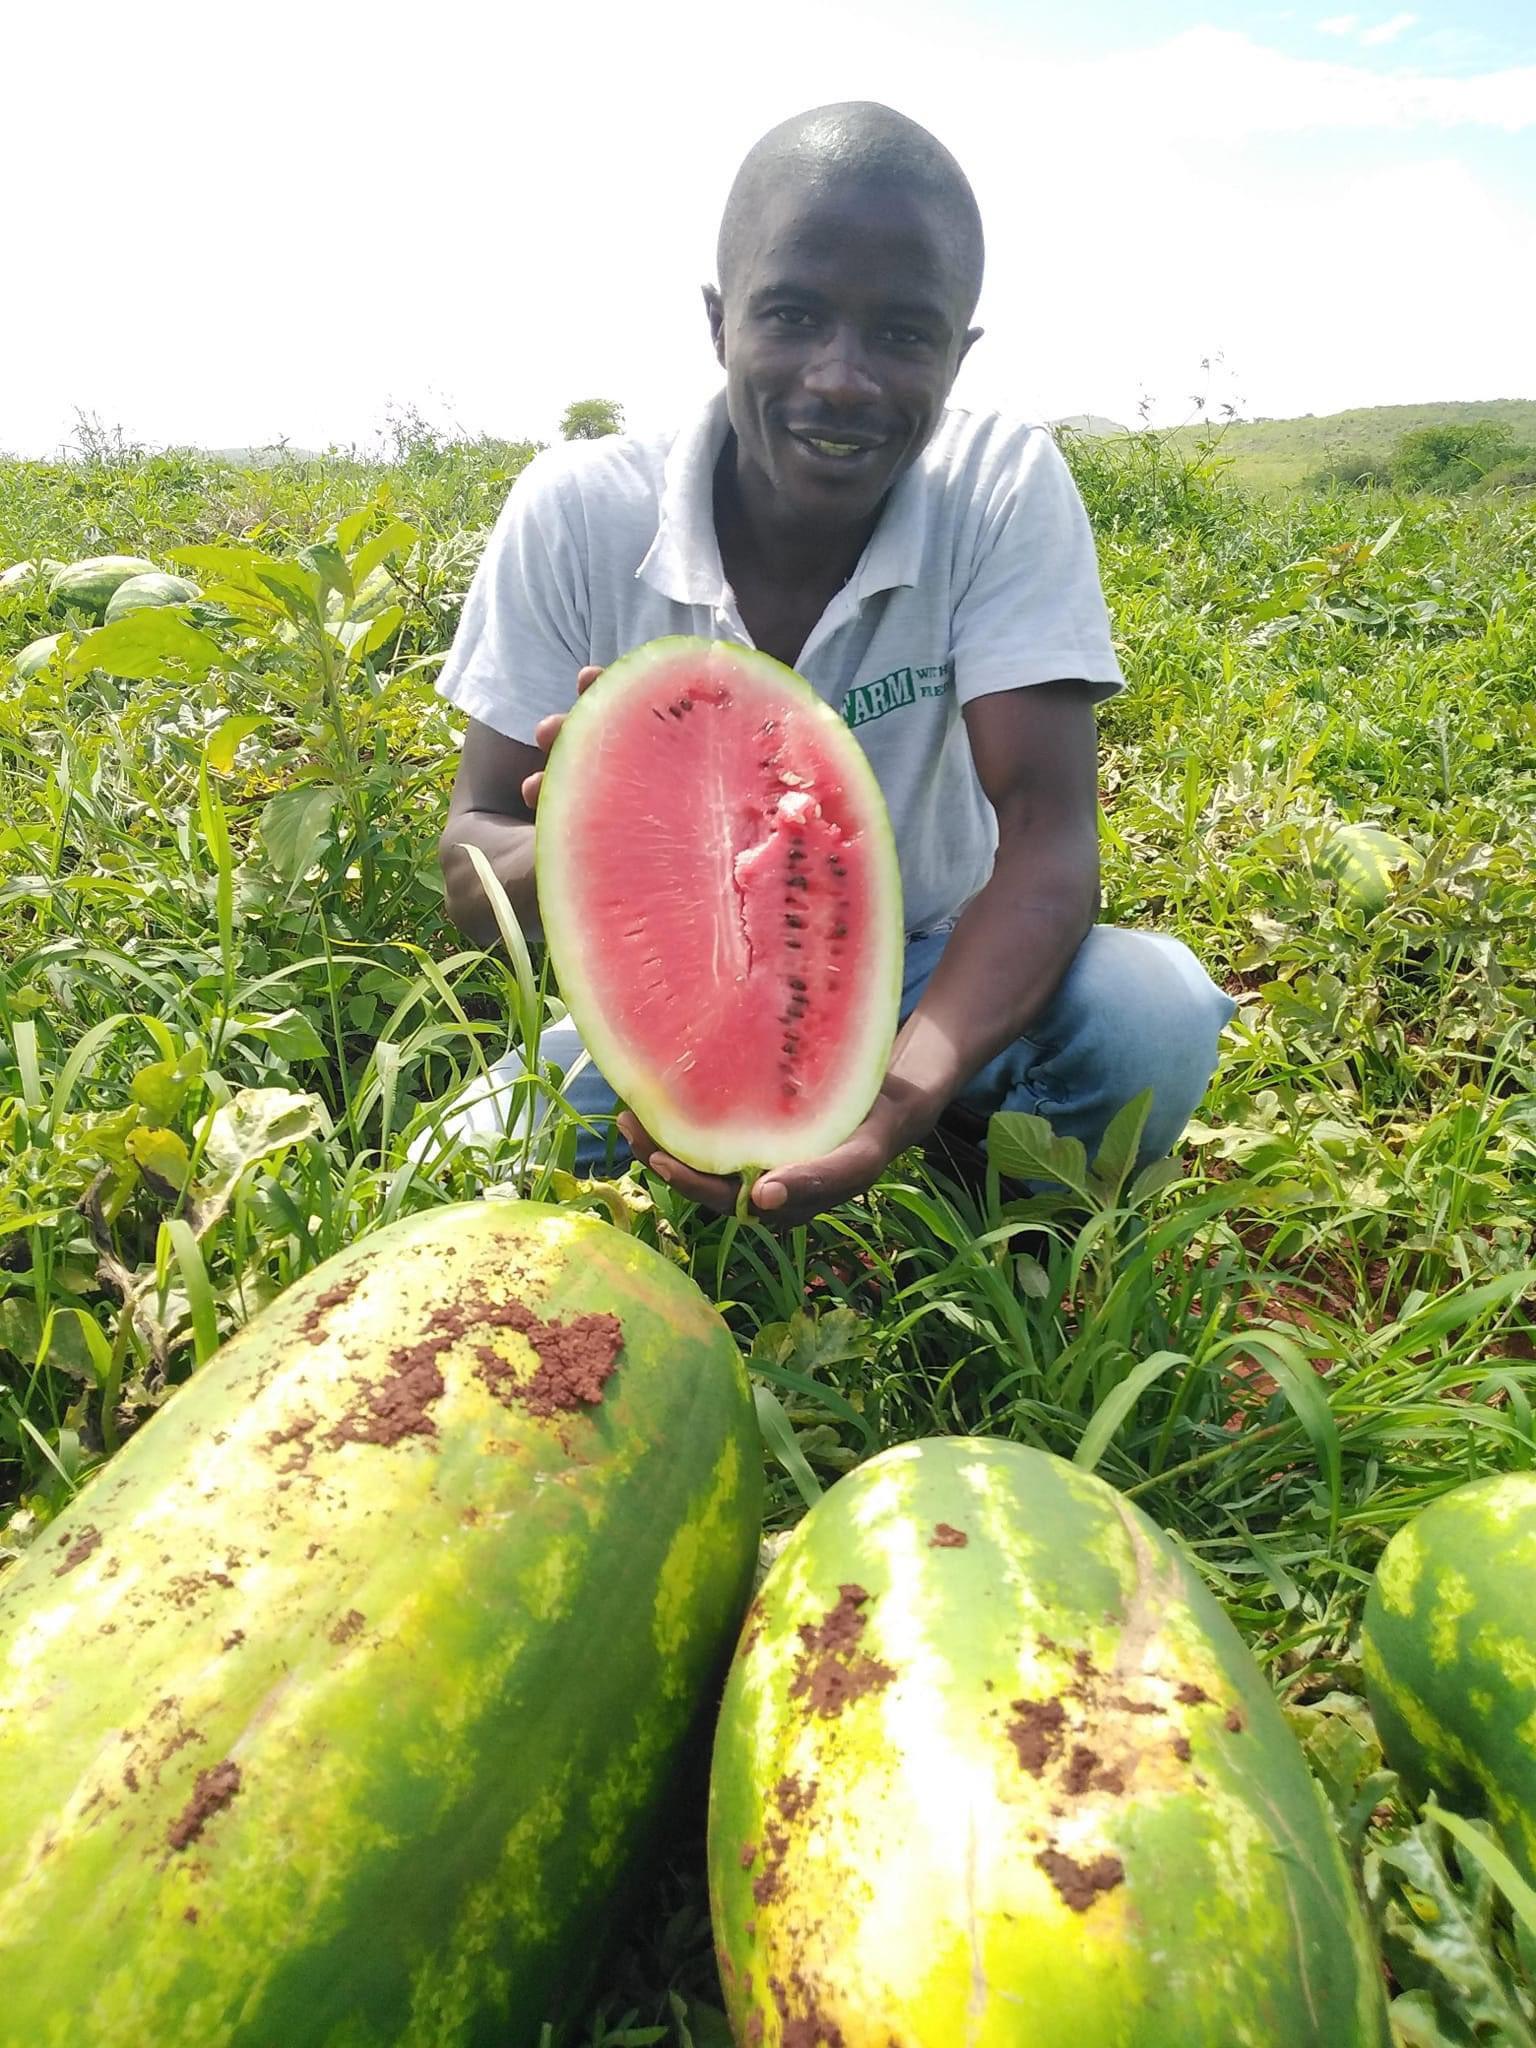
Mwanaume mkulima wa zao la matikiti, akiwa amechuchumaa na mikononi mwake akishika kipande cha nusu cha zao hilo, mbele yake kukiwa na  matikiti mengine yaliyopangwa vizuri kwa ajili ya kwenda kuuzwa.